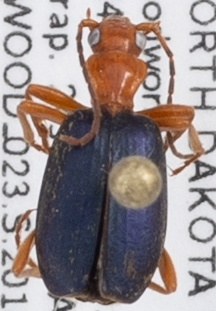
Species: Brachinus cyanochroaticus
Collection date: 2018-07-24
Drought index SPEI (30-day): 0.24
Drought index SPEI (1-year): -0.17
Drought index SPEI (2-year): -0.39